Super Continental

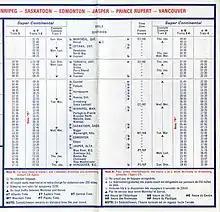
A "Super Continental" timetable from 1975, while CN still operated the service

CN applied to the Canadian Transport Commission to discontinue the "Super Continental" in 1971, but the commission declined the application, forcing CN to continue service despite falling revenue. With losses increasing to $55.9 million in 1975, CN again submitted an application to discontinue the service in 1976 and was again denied by the commission.